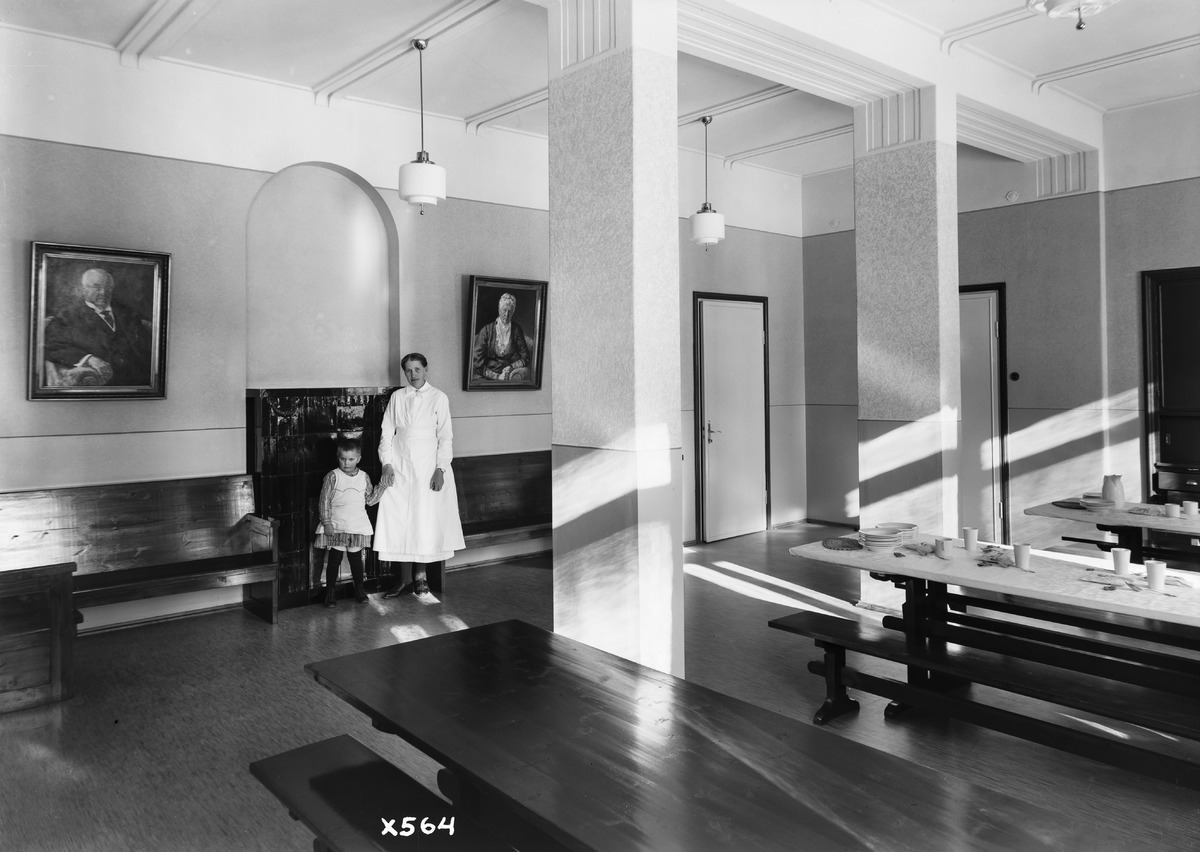
Snellman-säätiön lastenparantolan sisätiloja
The interior of Snellman foundation's children's sanitarium
sisällön kuvaus: Snellman-säätiön lastenparantolan (Snellmankoti) sisätiloja 30.3.1935. Lapsi hoitajan kanssa ruokailutiloissa. content description: The interior of Snellman foundation's children's sanitarium (Snellmankoti) on March 30, 1935. A child with a nurse in the dining room.
Vuosi: 1935
Paikka: Suomi, Oulu, Suomi, Pohjois-Pohjanmaa, Oulu
Aiheet: lastenparantolat; Snellman-säätiö; Snellmankoti; kaksin; sisäkuva; lastenhoito; parantolat; sairaanhoitajat; sanitariums; child care; nurses